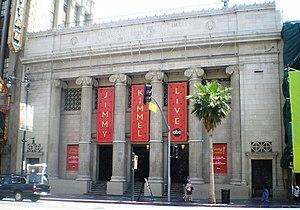
Le El Capitan Theater est un édifice de six étages construit en 1926, situé 6838 Hollywood Boulevard à Los Angeles en face du Grauman's Chinese Theatre. Il contient une célèbre salle de cinéma ayant accueilli les premières de plusieurs films, dont Citizen Kane. L'édifice ne comporte pas qu'une salle de cinéma mais aussi un espace avec des bureaux, un studio de télévision et plusieurs boutiques.
Le temple maçonnique d'Hollywood, qui porte depuis 2002 le nom de El Capitan Entertainment Centre est un édifice situé sur Hollywood Boulevard dans le quartier de Hollywood à Los Angeles. Il est construit à l'origine pour être un temple maçonnique en 1922, d'après les plans de l'architecte John C. Austin. Le bâtiment est listé au Registre national des lieux historiques depuis 1985. Cessant d’être un temple et vendu à la fin des années 1980, l'édifice accueille des événements et un studio d'enregistrement. Depuis 1998, il est la propriété de la Walt Disney Company au travers de sa filiale Buena Vista Theatres.